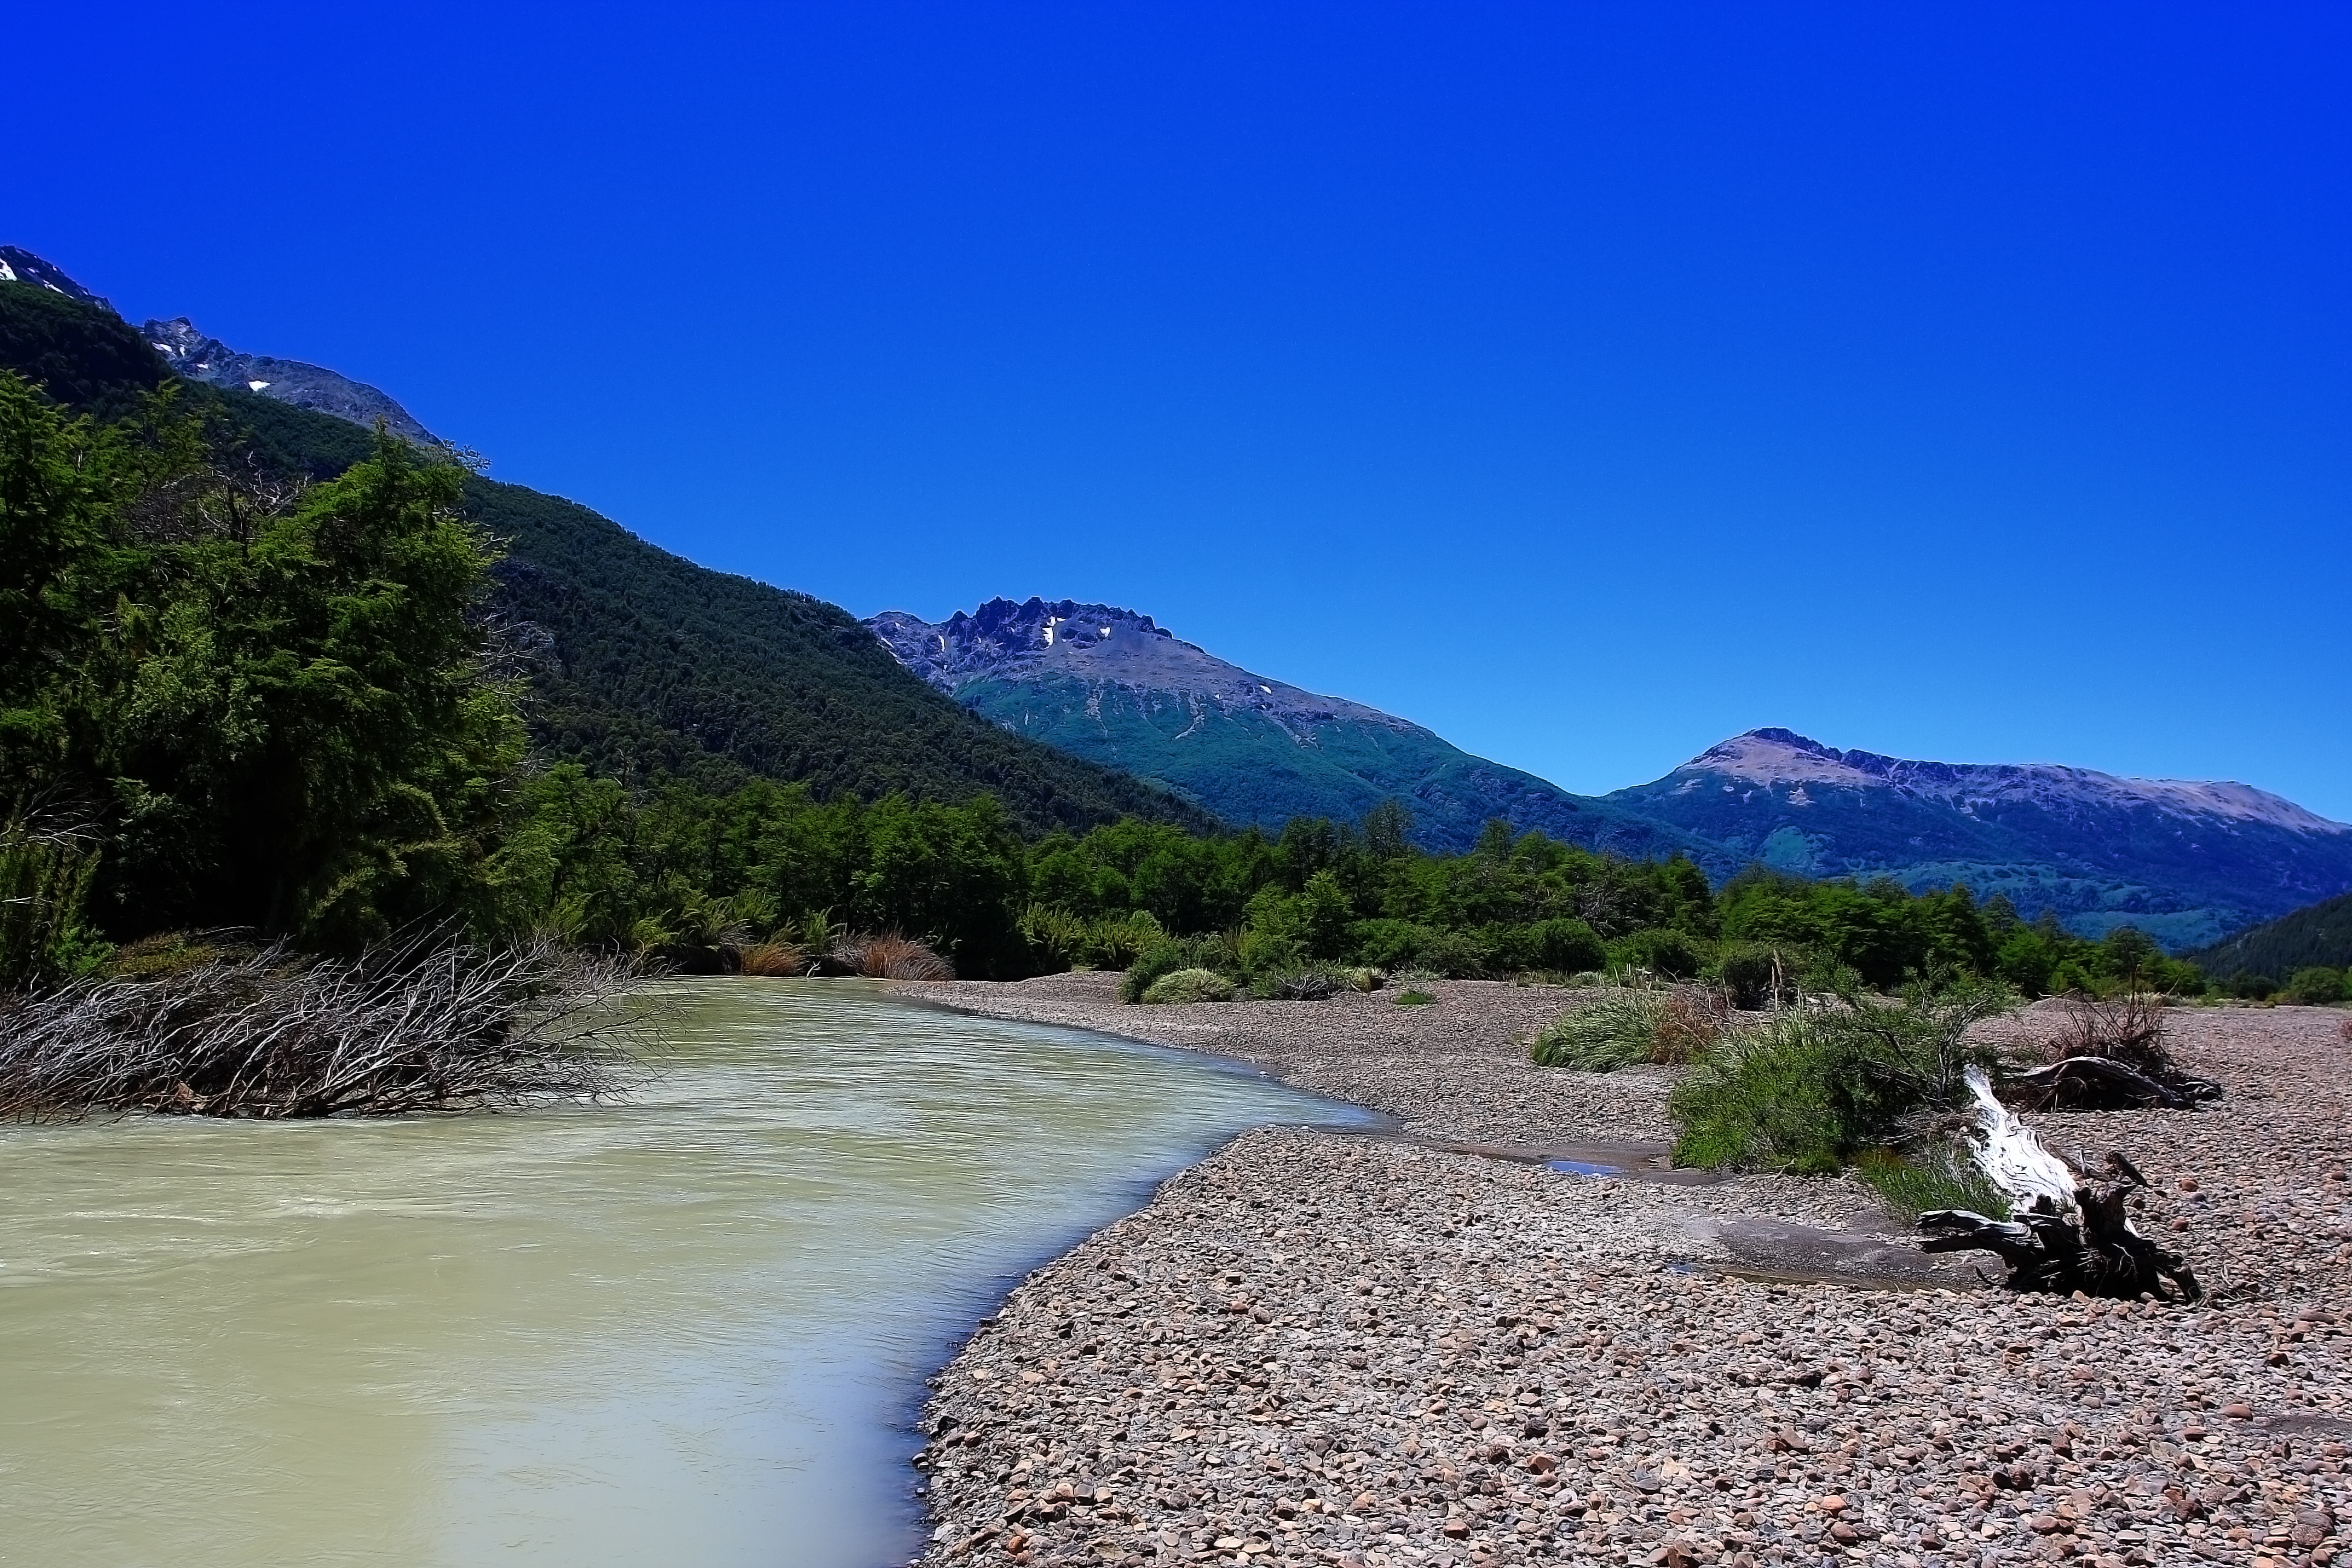
landscape, sea, coast, wilderness, walking, mountain, cold, lake, river, valley, mountain range, ice, frozen, reservoir, ice cream, plateau, argentina, loch, patagonia, frozen river, landform, southern argentina, geographical feature, mountainous landforms, limay river